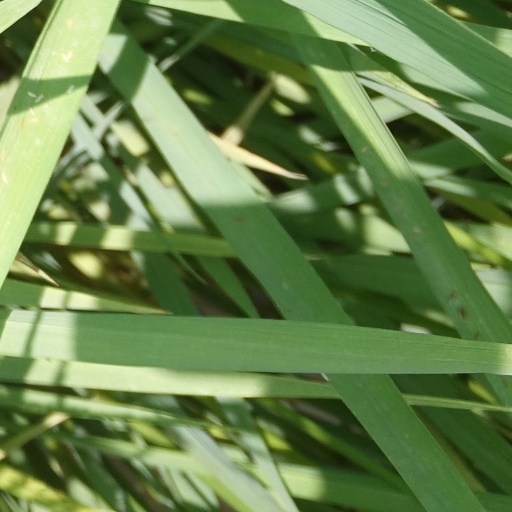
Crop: rice